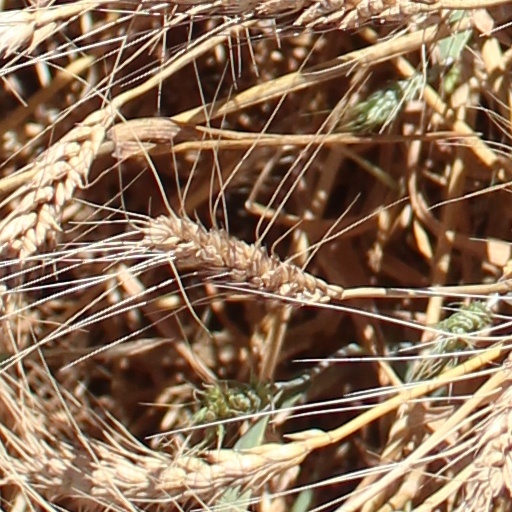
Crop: wheat